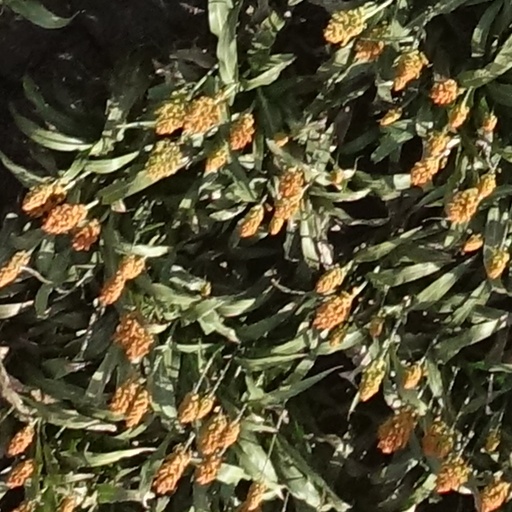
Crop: sorghum